Bad Salzschlirf station

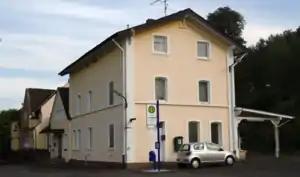
Entrance building in 2013

Bad Salzschlirf station is the only station in the spa town of Bad Salzschlirf in the German state of Hesse and is located on the Vogelsberg Railway ("Vogelsbergbahn") from Gießen to Fulda. The railway to Niederjossa branched off at the station from 1898 to 1989.